Andrew Napolitano

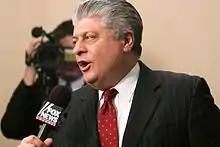
Napolitano in 2010

Before joining Fox as a news analyst, Napolitano was the presiding judge for the first season of Twentieth Television's syndicated court show "Power of Attorney" (2000–2002), in which people brought small-claims disputes to a televised courtroom. Differing from similar formats, the plaintiffs and defendants were represented "pro bono" by famous attorneys. He departed the series after its first season.